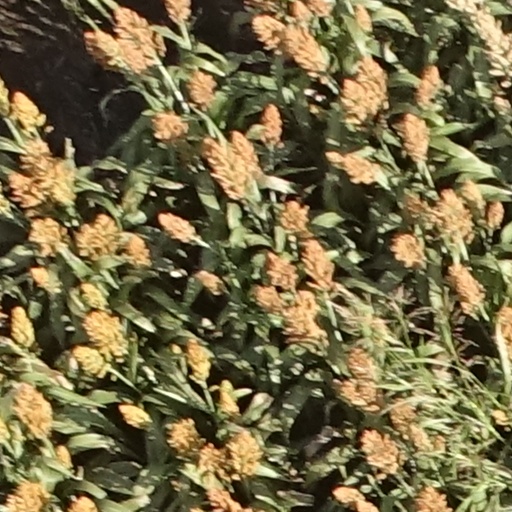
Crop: sorghum